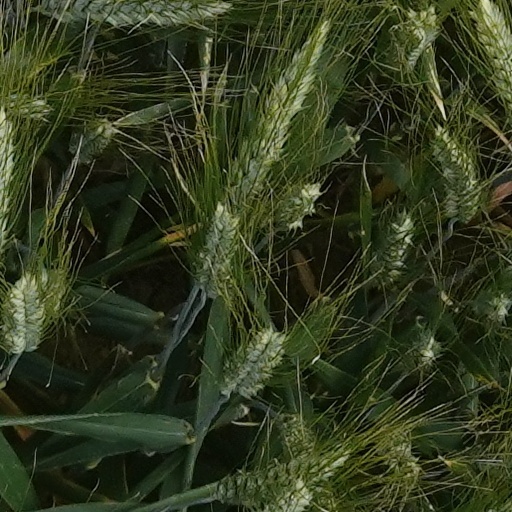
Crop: wheat